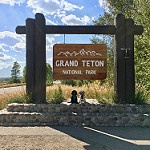
Scene: Outdoor